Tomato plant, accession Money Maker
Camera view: horizontal (90 deg, fisheye); turntable rotation: 90 degrees
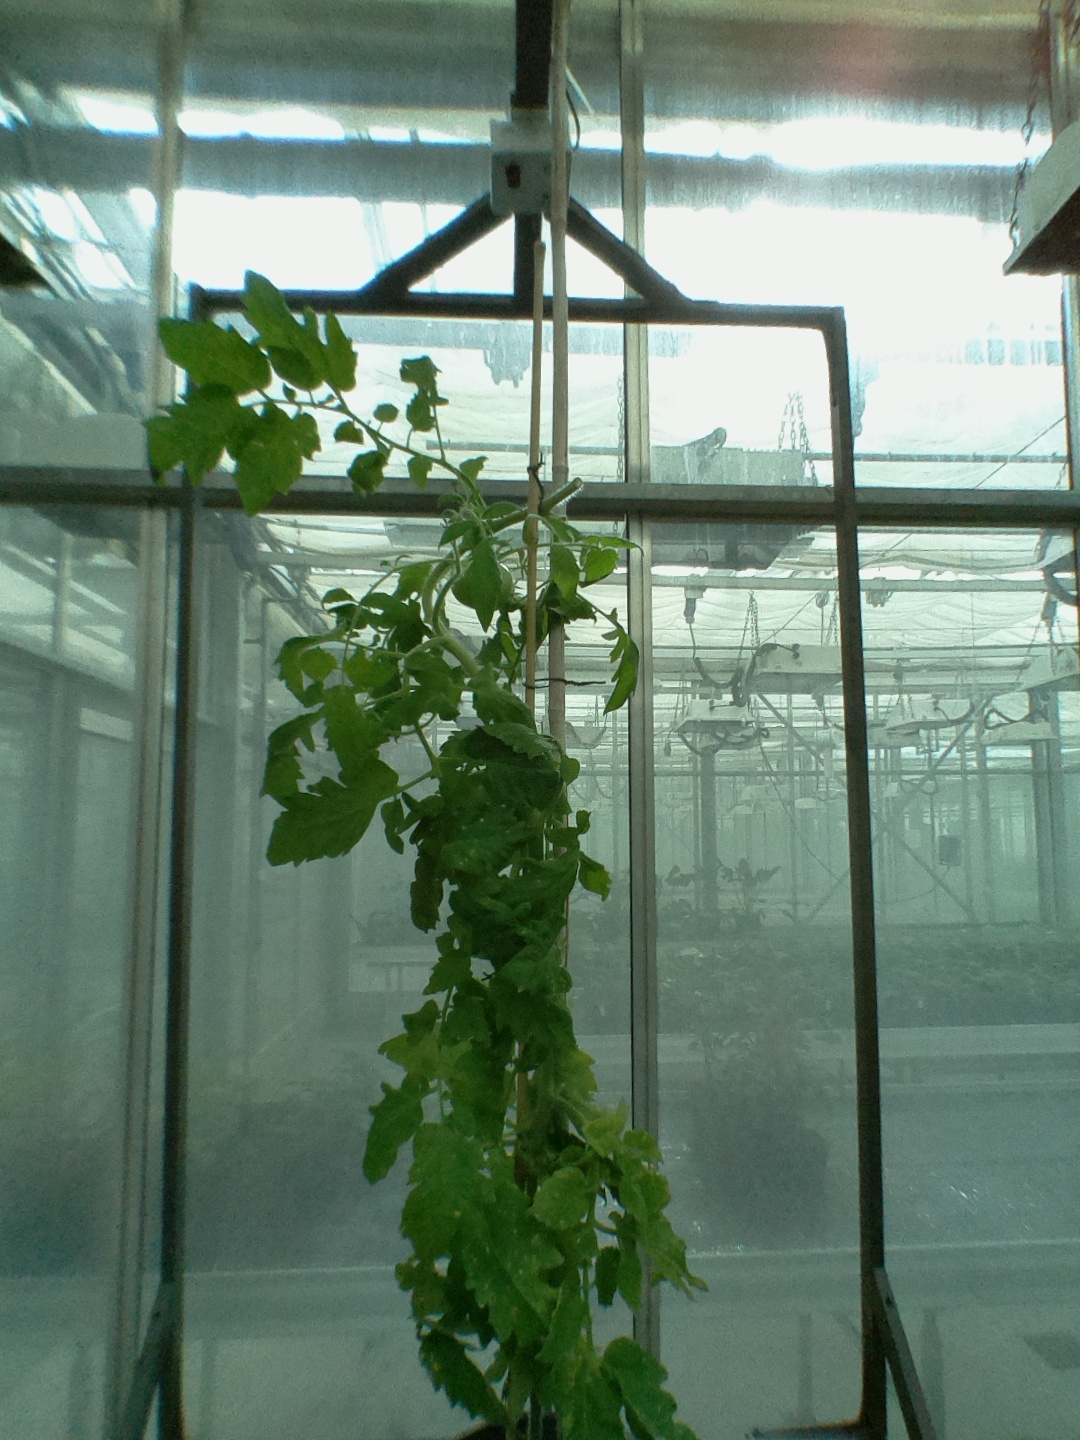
BBCH growth stage 77: 70%-80% of final fruit size